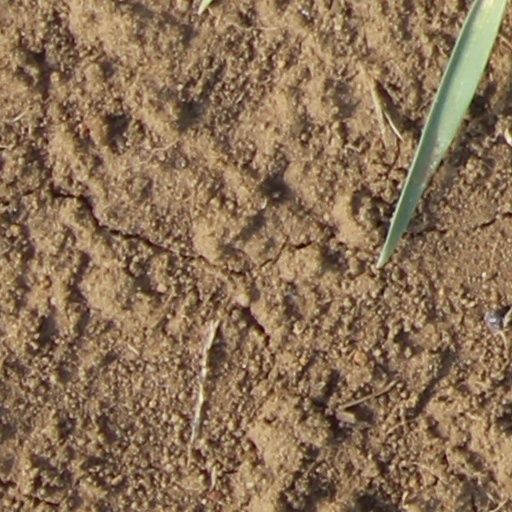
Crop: wheat